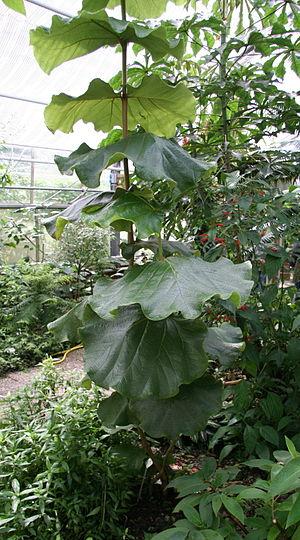
Coccoloba pubescens est une espèce de plantes du genre Coccoloba appartenant à la famille des Polygonaceae qui se rencontre aux Antilles et dans les îles des Caraïbes: Antigua, Bahamas, Barbades, Barbuda, république dominicaine, Hispaniola, Martinique, Montserrat, Saint-Vincent-et-les-Grenadines, Porto Rico.